Robert Lanza

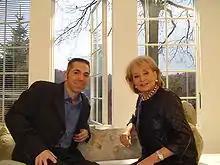
Lanza being interviewed by Barbara Walters in 2007

Lanza was part of the team that cloned the world's first early stage human embryos, as well as the first to successfully generate stem cells from adults using somatic-cell nuclear transfer (therapeutic cloning).